A. T. Cross Company

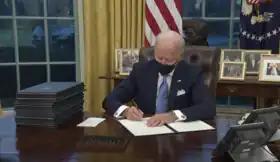
President Joe Biden signs his first executive order upon taking office with a black Cross Century II Rollerball

Cross has been an official supplier of pens to the White House since at least the 1970s. The pens used to sign legislation are often given out as souvenirs to those who attend the bill signings.